Coffee production in Brazil

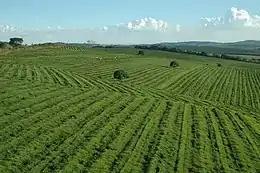
A coffee plantation in Santo Antônio do Amparo, Minas Gerais

Brazil produces about a third of the world's coffee, making the country by far the world's largest producer. Coffee plantations, covering some , are mainly located in the southeastern states of Minas Gerais, São Paulo and Paraná where the environment and climate provide ideal growing conditions.